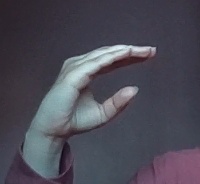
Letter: jeem